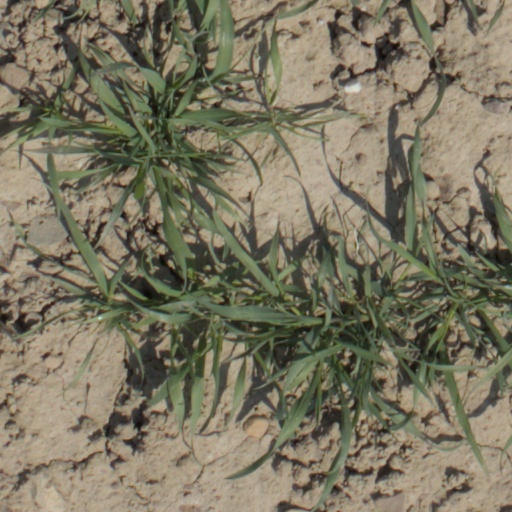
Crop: wheat